Scotland national football team

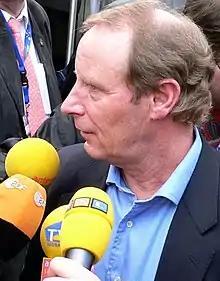
Berti Vogts, the only foreigner to coach Scotland to date

MacLeod resigned as manager shortly after the 1978 World Cup, and Jock Stein, who had won nine consecutive Scottish league titles and the European Cup as manager of Celtic, was appointed as his successor. After failing to qualify for the 1980 European Championship, Scotland qualified for the 1982 FIFA World Cup from a tough group including Sweden, Portugal, Israel and Northern Ireland, losing just one match in the process. They beat New Zealand 5–2 in their first game at the World Cup, but lost 4–1 to a Brazil team containing Sócrates, Zico, Eder and Falcão. Scotland were again eliminated on goal difference, after a 2–2 draw with the Soviet Union.